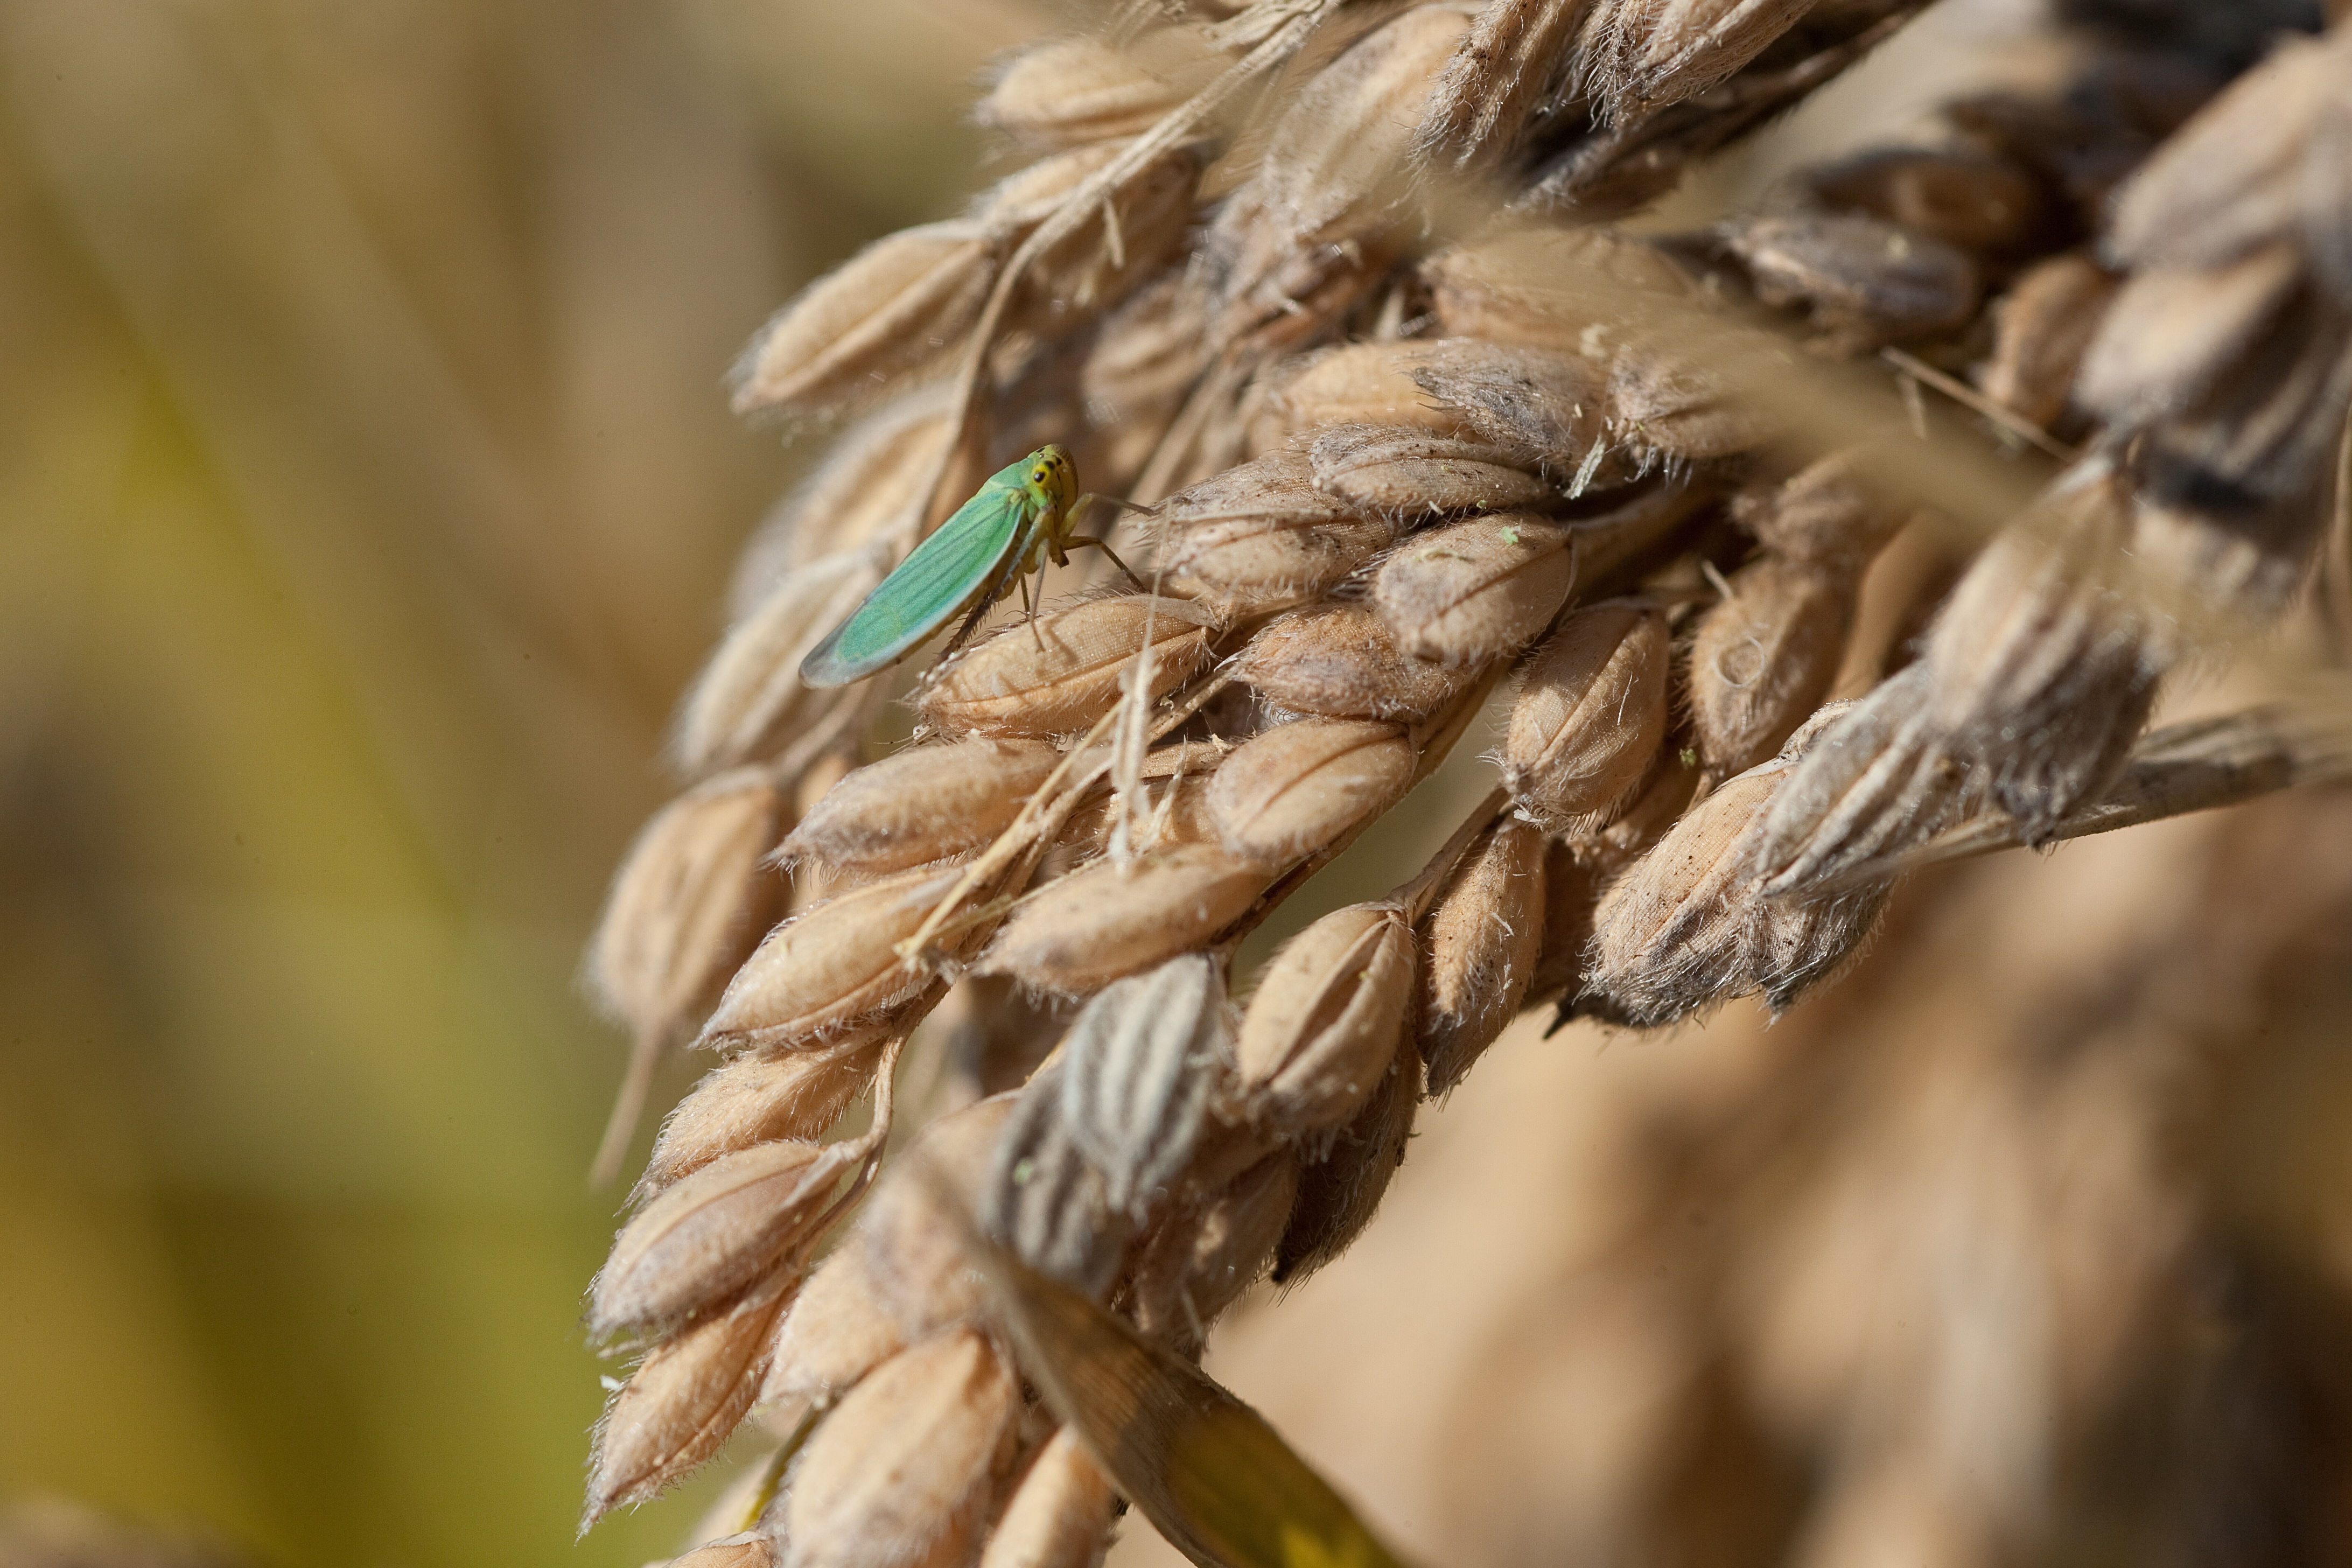
tree, nature, grass, branch, plant, wheat, leaf, flower, food, produce, crop, botany, agriculture, flora, cereal, close up, macro photography, flowering plant, grass family, plant stem, land plant